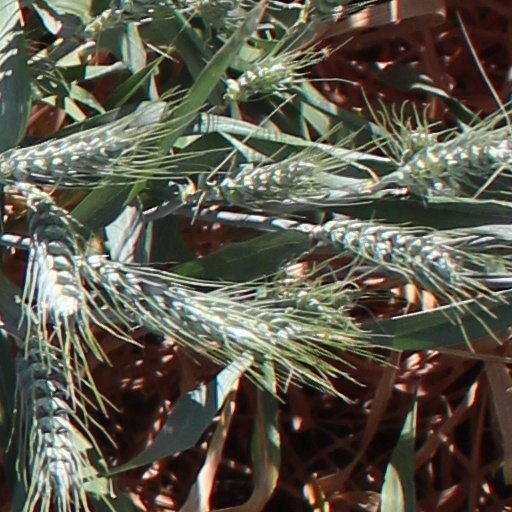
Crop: wheat